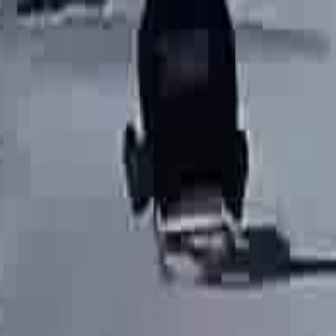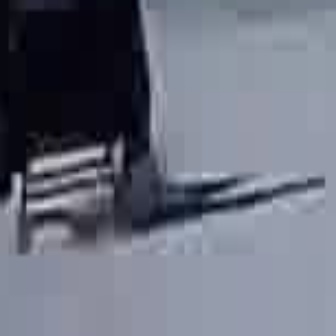
  Please identify the target specified by the bounding box [151,185,244,277] in the first image and locate it in the second image. Return the coordinates in [x_min,y_min,x_max,y_max] format.
Answer: [8,124,124,241]